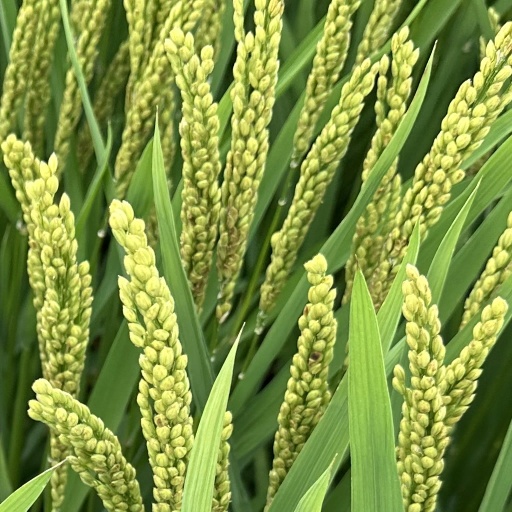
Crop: rice